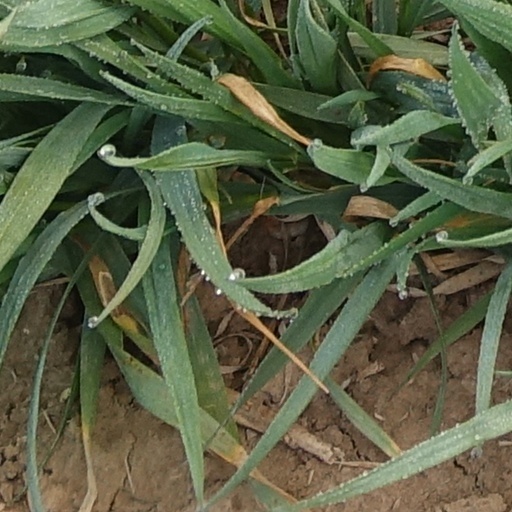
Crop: wheat